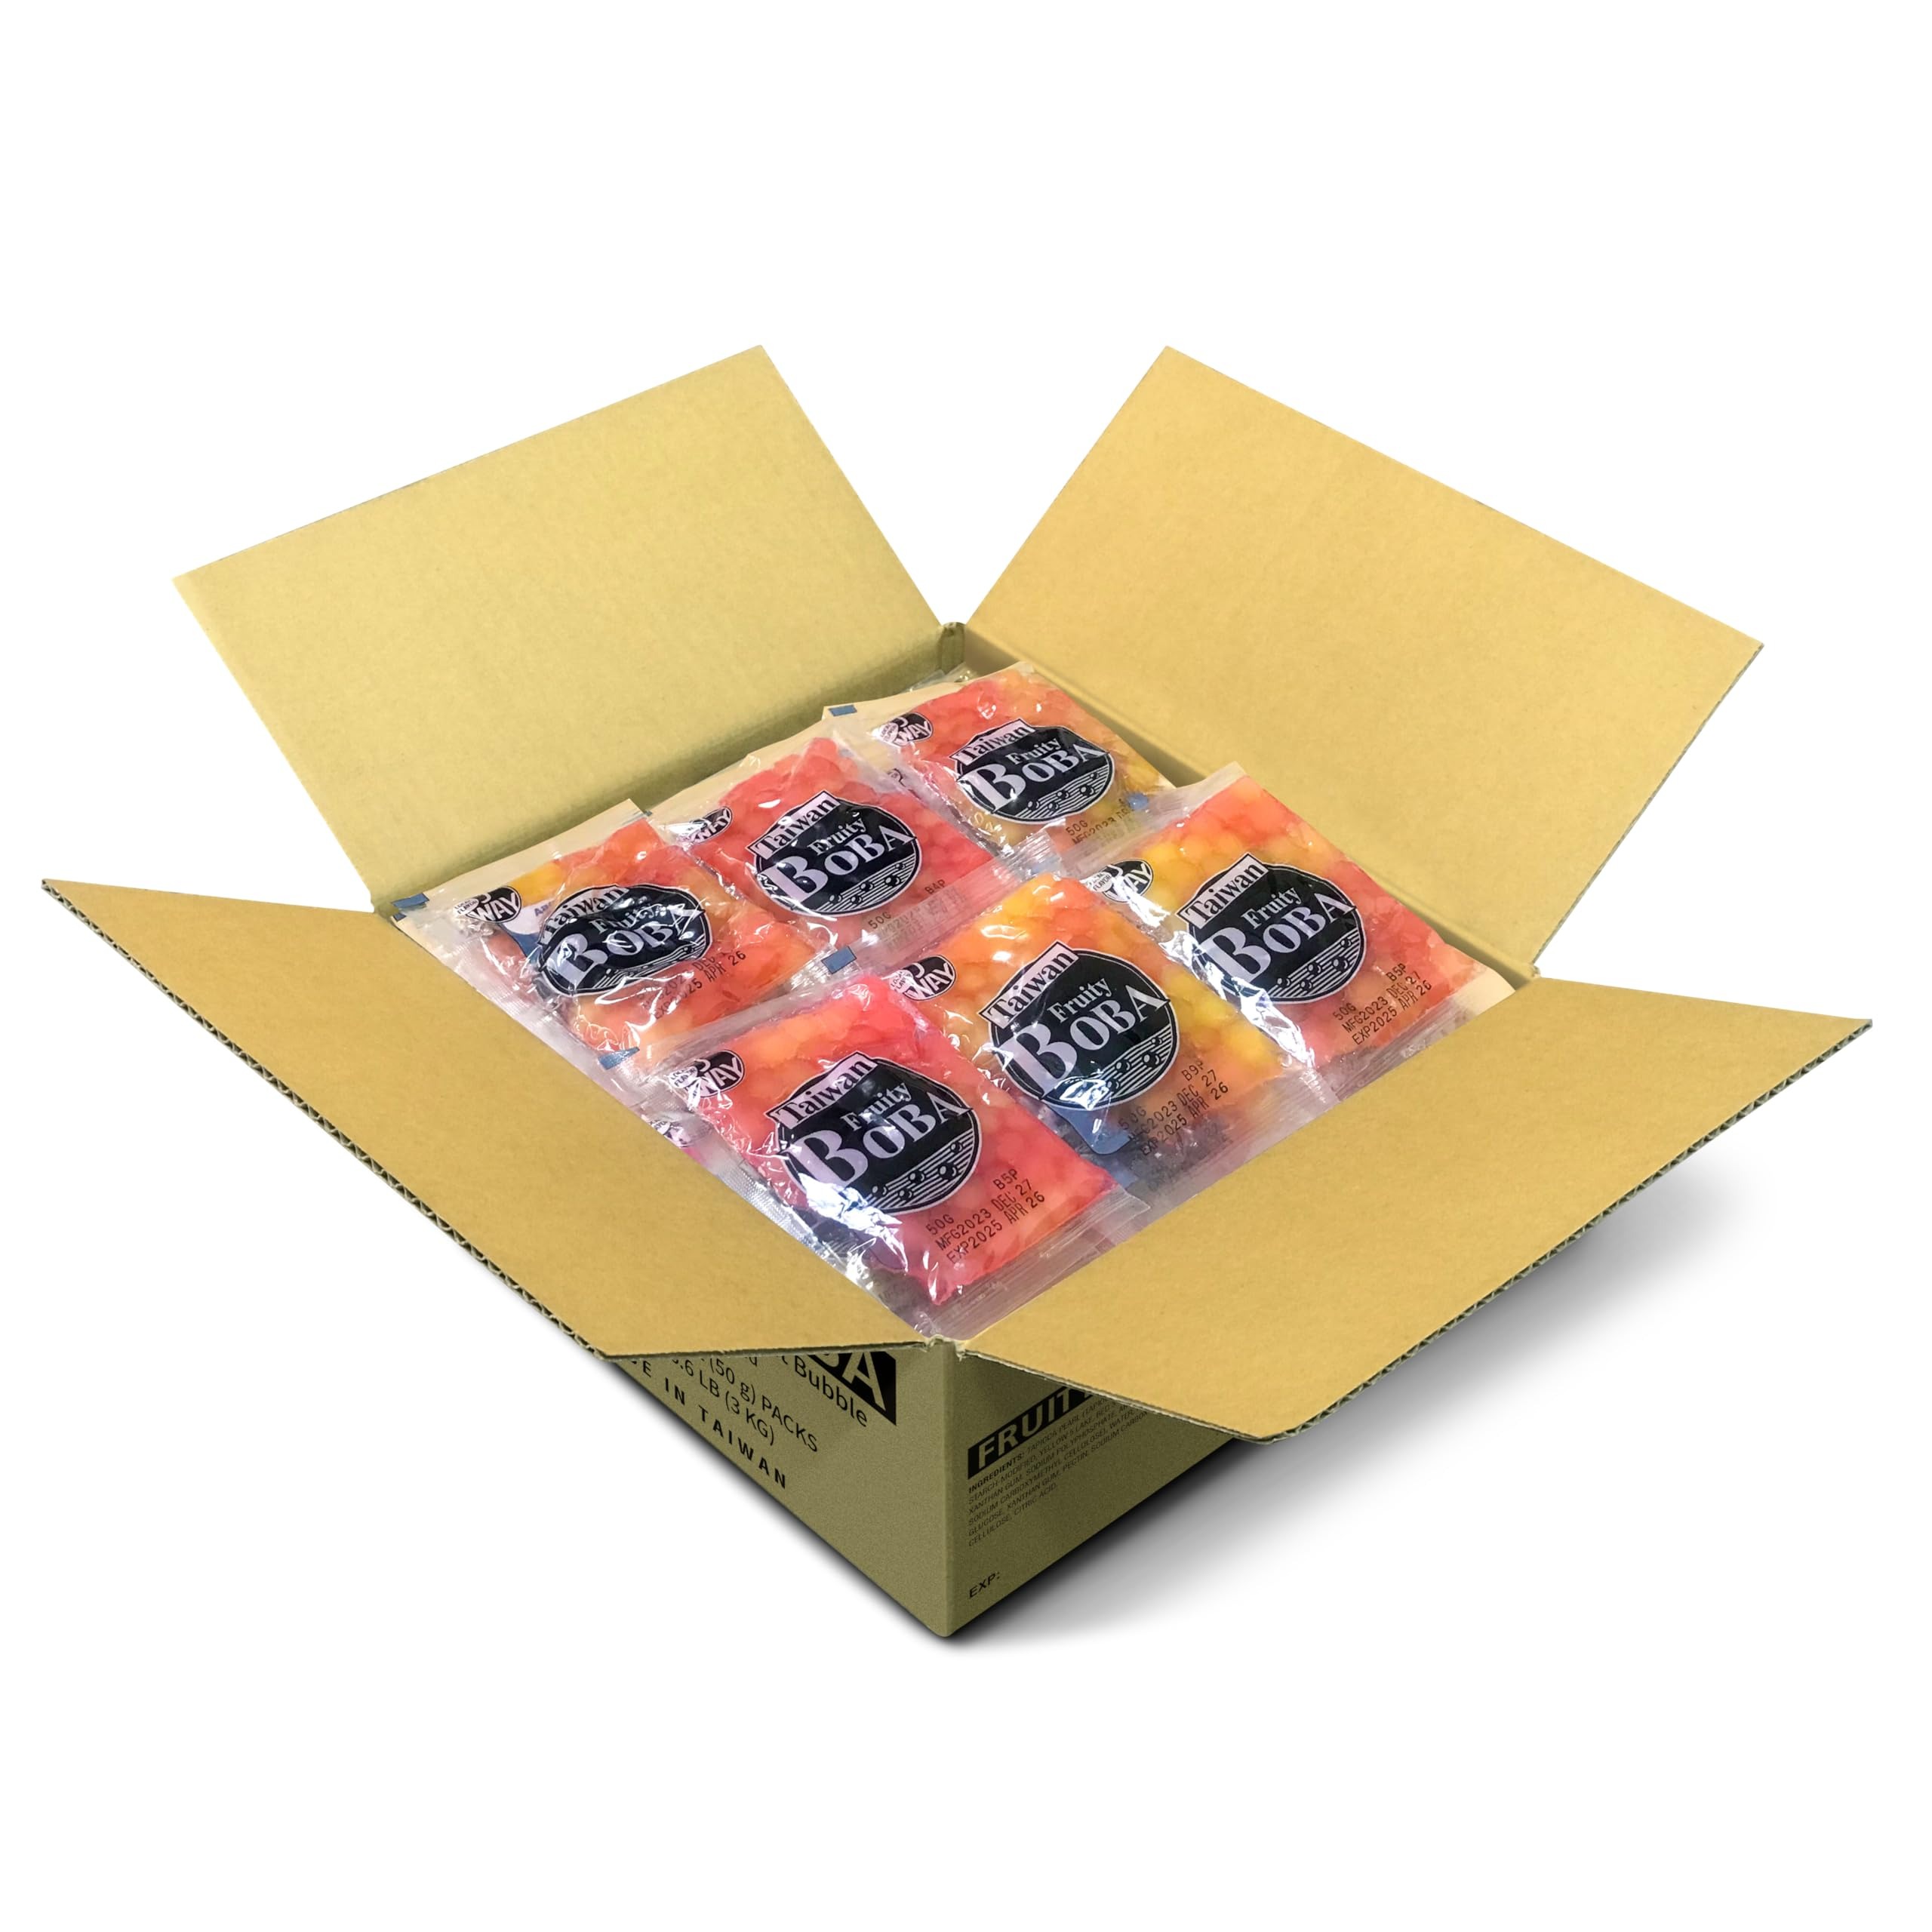
Item Name: J WAY LOCAL FLAVOR BOBA Authentic Instant Tapioca Boba Pearls Bulk, 60 Servings for Milk Tea,Smoothies and Desserts,Fruity Flavor (Ready in Just 20 Seconds,No Preservatives,Gluten Free)
Bullet Point 1: BOBA - READY IN 20 SECONDS - Preservative free instant tapioca pearls, coated in brown sugar syrup, individually packed microwaveable single-serving portions. Or simply place pouch in boiling water for bubble tea on the go.
Bullet Point 2: BOBA - VEGAN AND GLUTEN FREE - Our authentic Taiwanese fresh (not dry) tapioca is made with the finest ingredients and, of course, is always vegan and gluten free – Our boba is safe for children as our product is caffeine free.
Bullet Point 3: BOBA - CONVENIENT AND EASY - Forget large batches, using bubble tea machines or washing pots & pans to make bubble tea. Take a boba bag to the office or school for an easy snack, or stock up your pantry for at home use!
Bullet Point 4: BOBA - ADDS FLAVOR - Add to a smoothie, milk tea, cocktail, or use as a topping for yogurt or dessert. Our delicious boba adds flavor to almost anything!
Bullet Point 5: BOBA - WHAT IS INSIDE - 60 Pack of 5 Individually wrapped portions of Fruity flavored boba. Unopened packs have a shelf life of up to 1 year in a cool, dry place (no refrigeration necessary).
Product Description: INGREDIENTS: TAPIOCA PEARL (TAPIOCA STARCH, WATER, FOOD STARCH-MODIFIED, YELLOW 5 LAKE, RED 3 LAKE, BLUE 1 LAKE, XANTHAN GUM, SODIUM POLYPHOSPHATE, ARTIFICIAL FLAVOR, SODIUM CARBOXYMETHYL CELLULOSE), WATER, FRUCTOSE, DEXTROSE, XANTHAN GUM, PECTIN, SODIUM CARBOXYMETHYL CELLULOSE, CITRIC ACID.
Value: 60.0
Unit: Count

Price: 99.99